Sancha of León

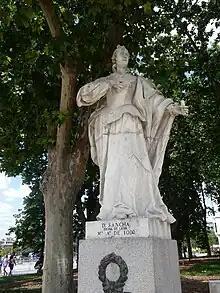
Statue outside the Royal Palace of Madrid

Sancha of León (8 November 1067) was "infanta" and queen of León. She was married to Ferdinand I, the Count of Castile who later became King of León after having killed Sancha's brother in battle. She and her husband commissioned the Crucifix of Ferdinand and Sancha.